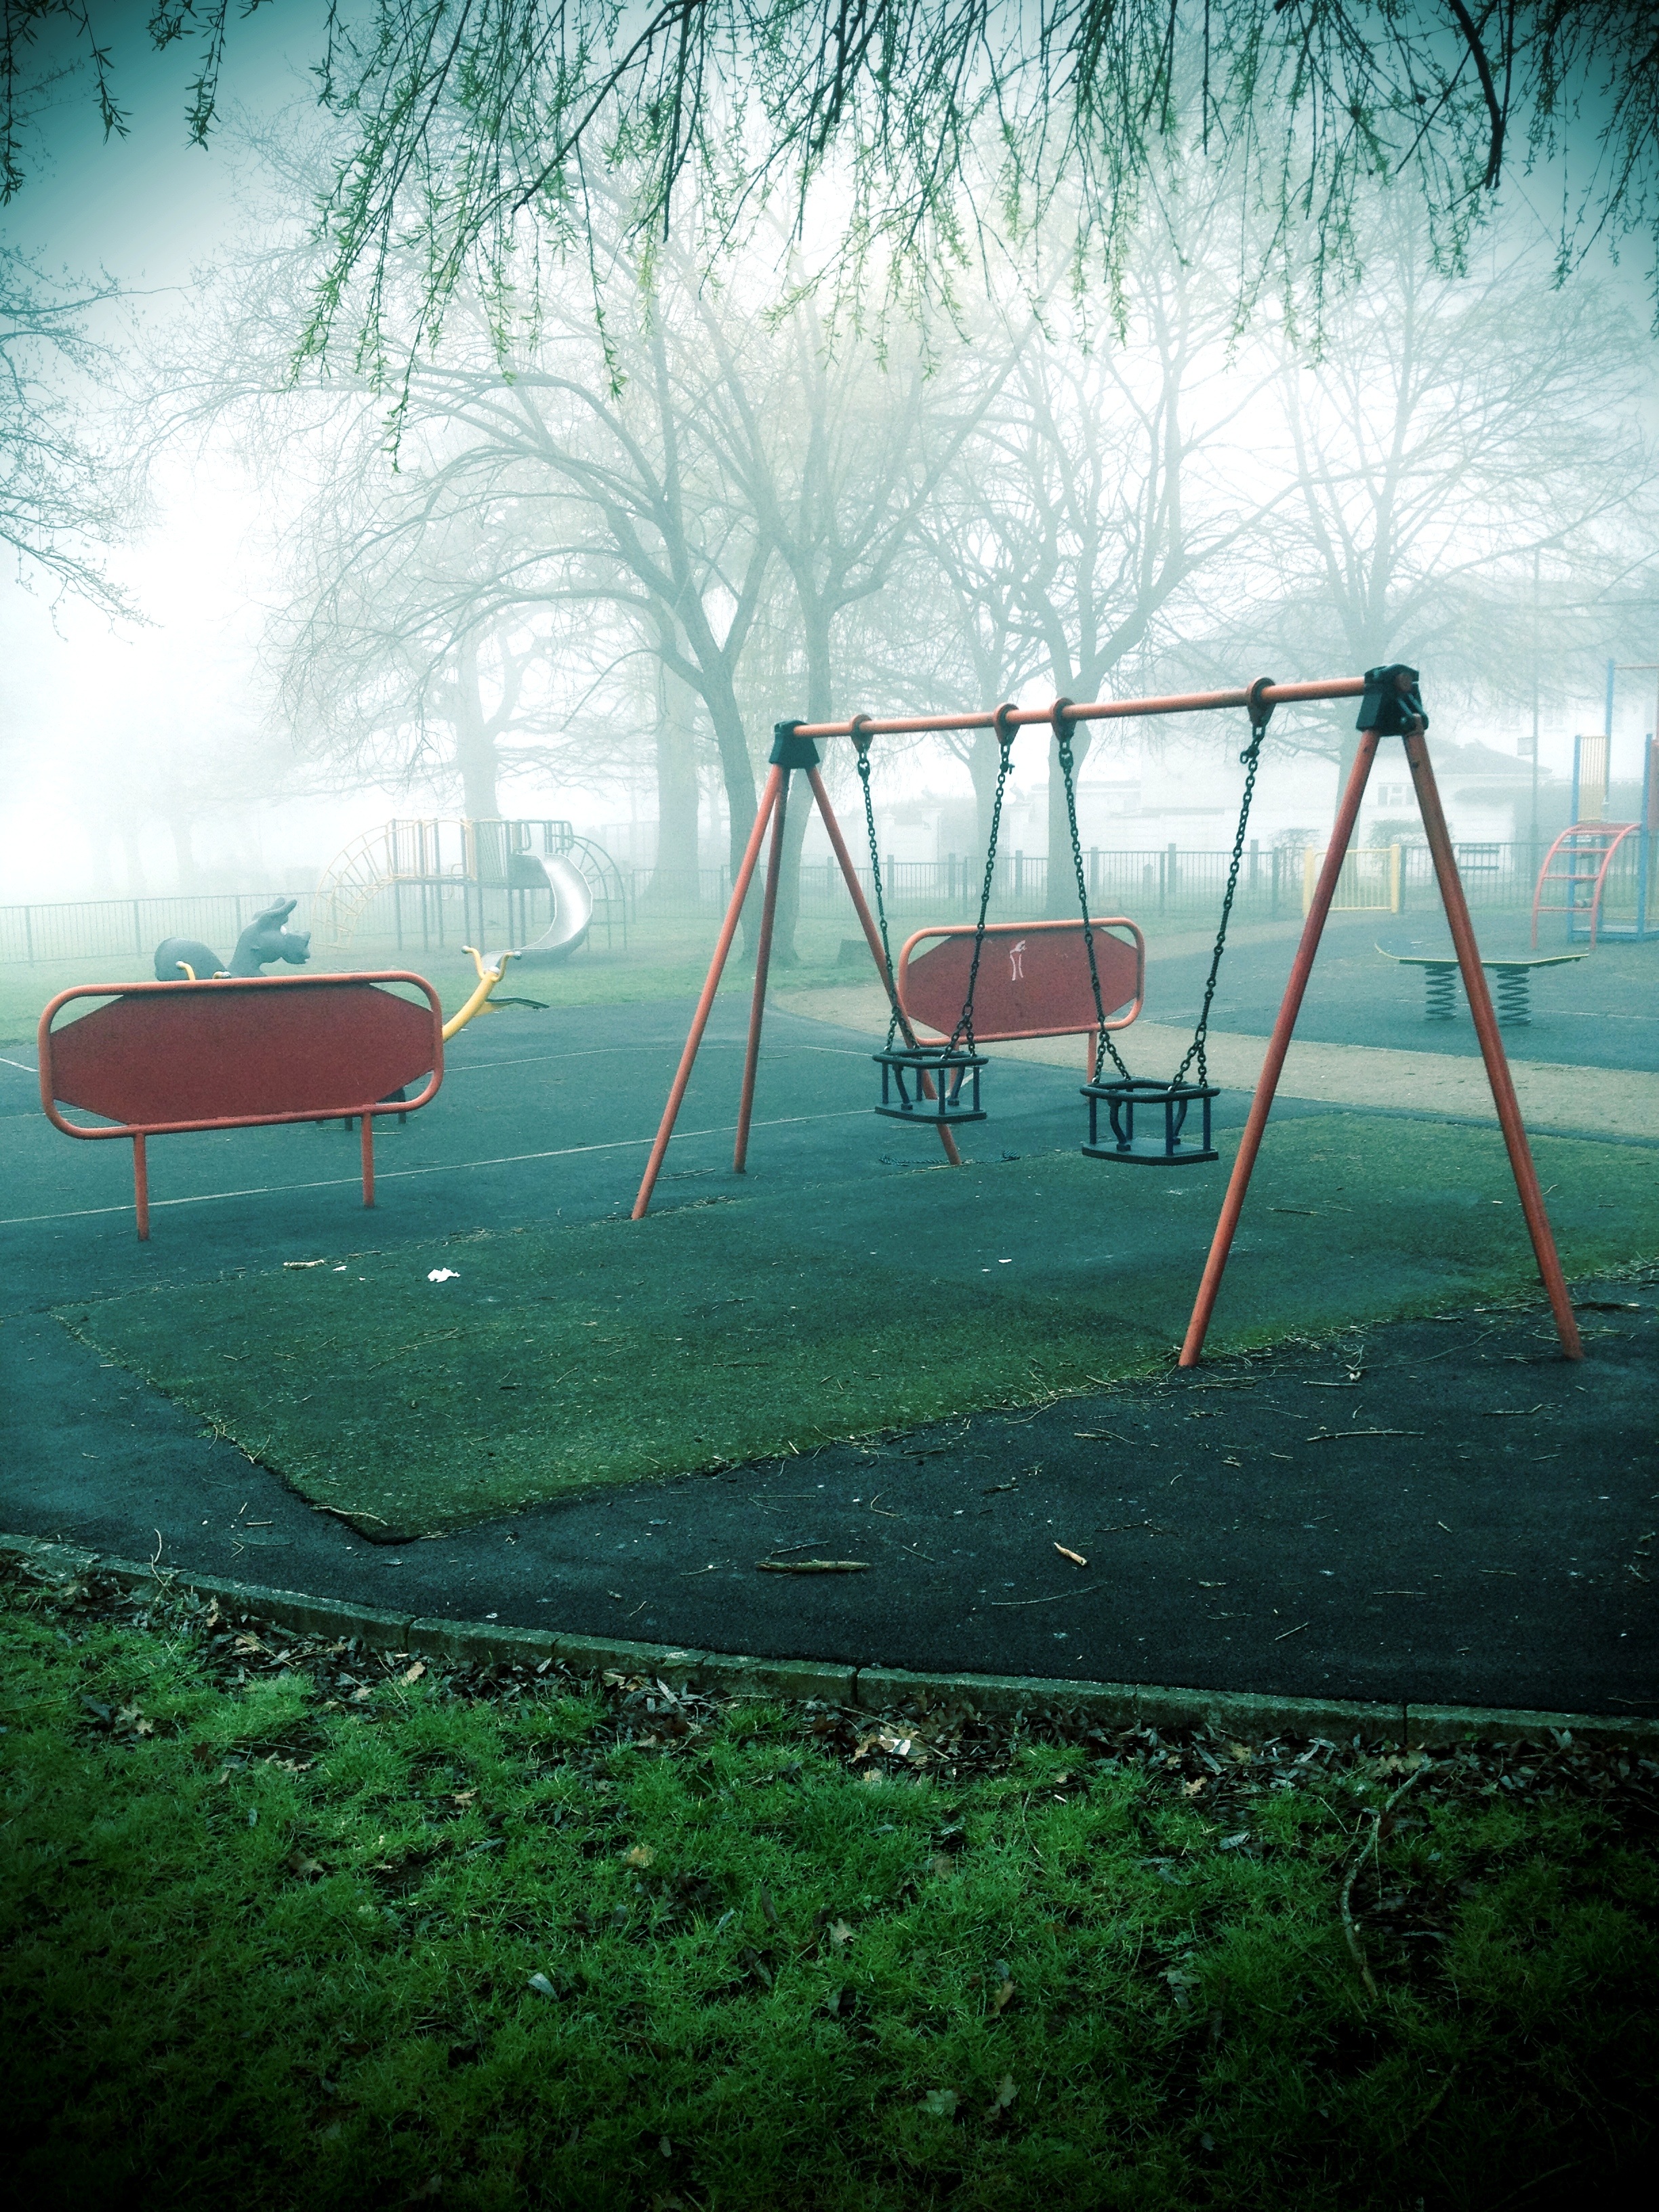
water, nature, grass, light, fog, mist, sunlight, morning, wind, spooky, dark, green, reflection, park, halloween, scary, fear, playground, creepy, ghost, haunted, eerie